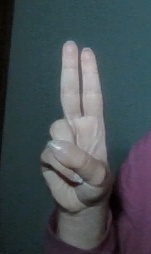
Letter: taa